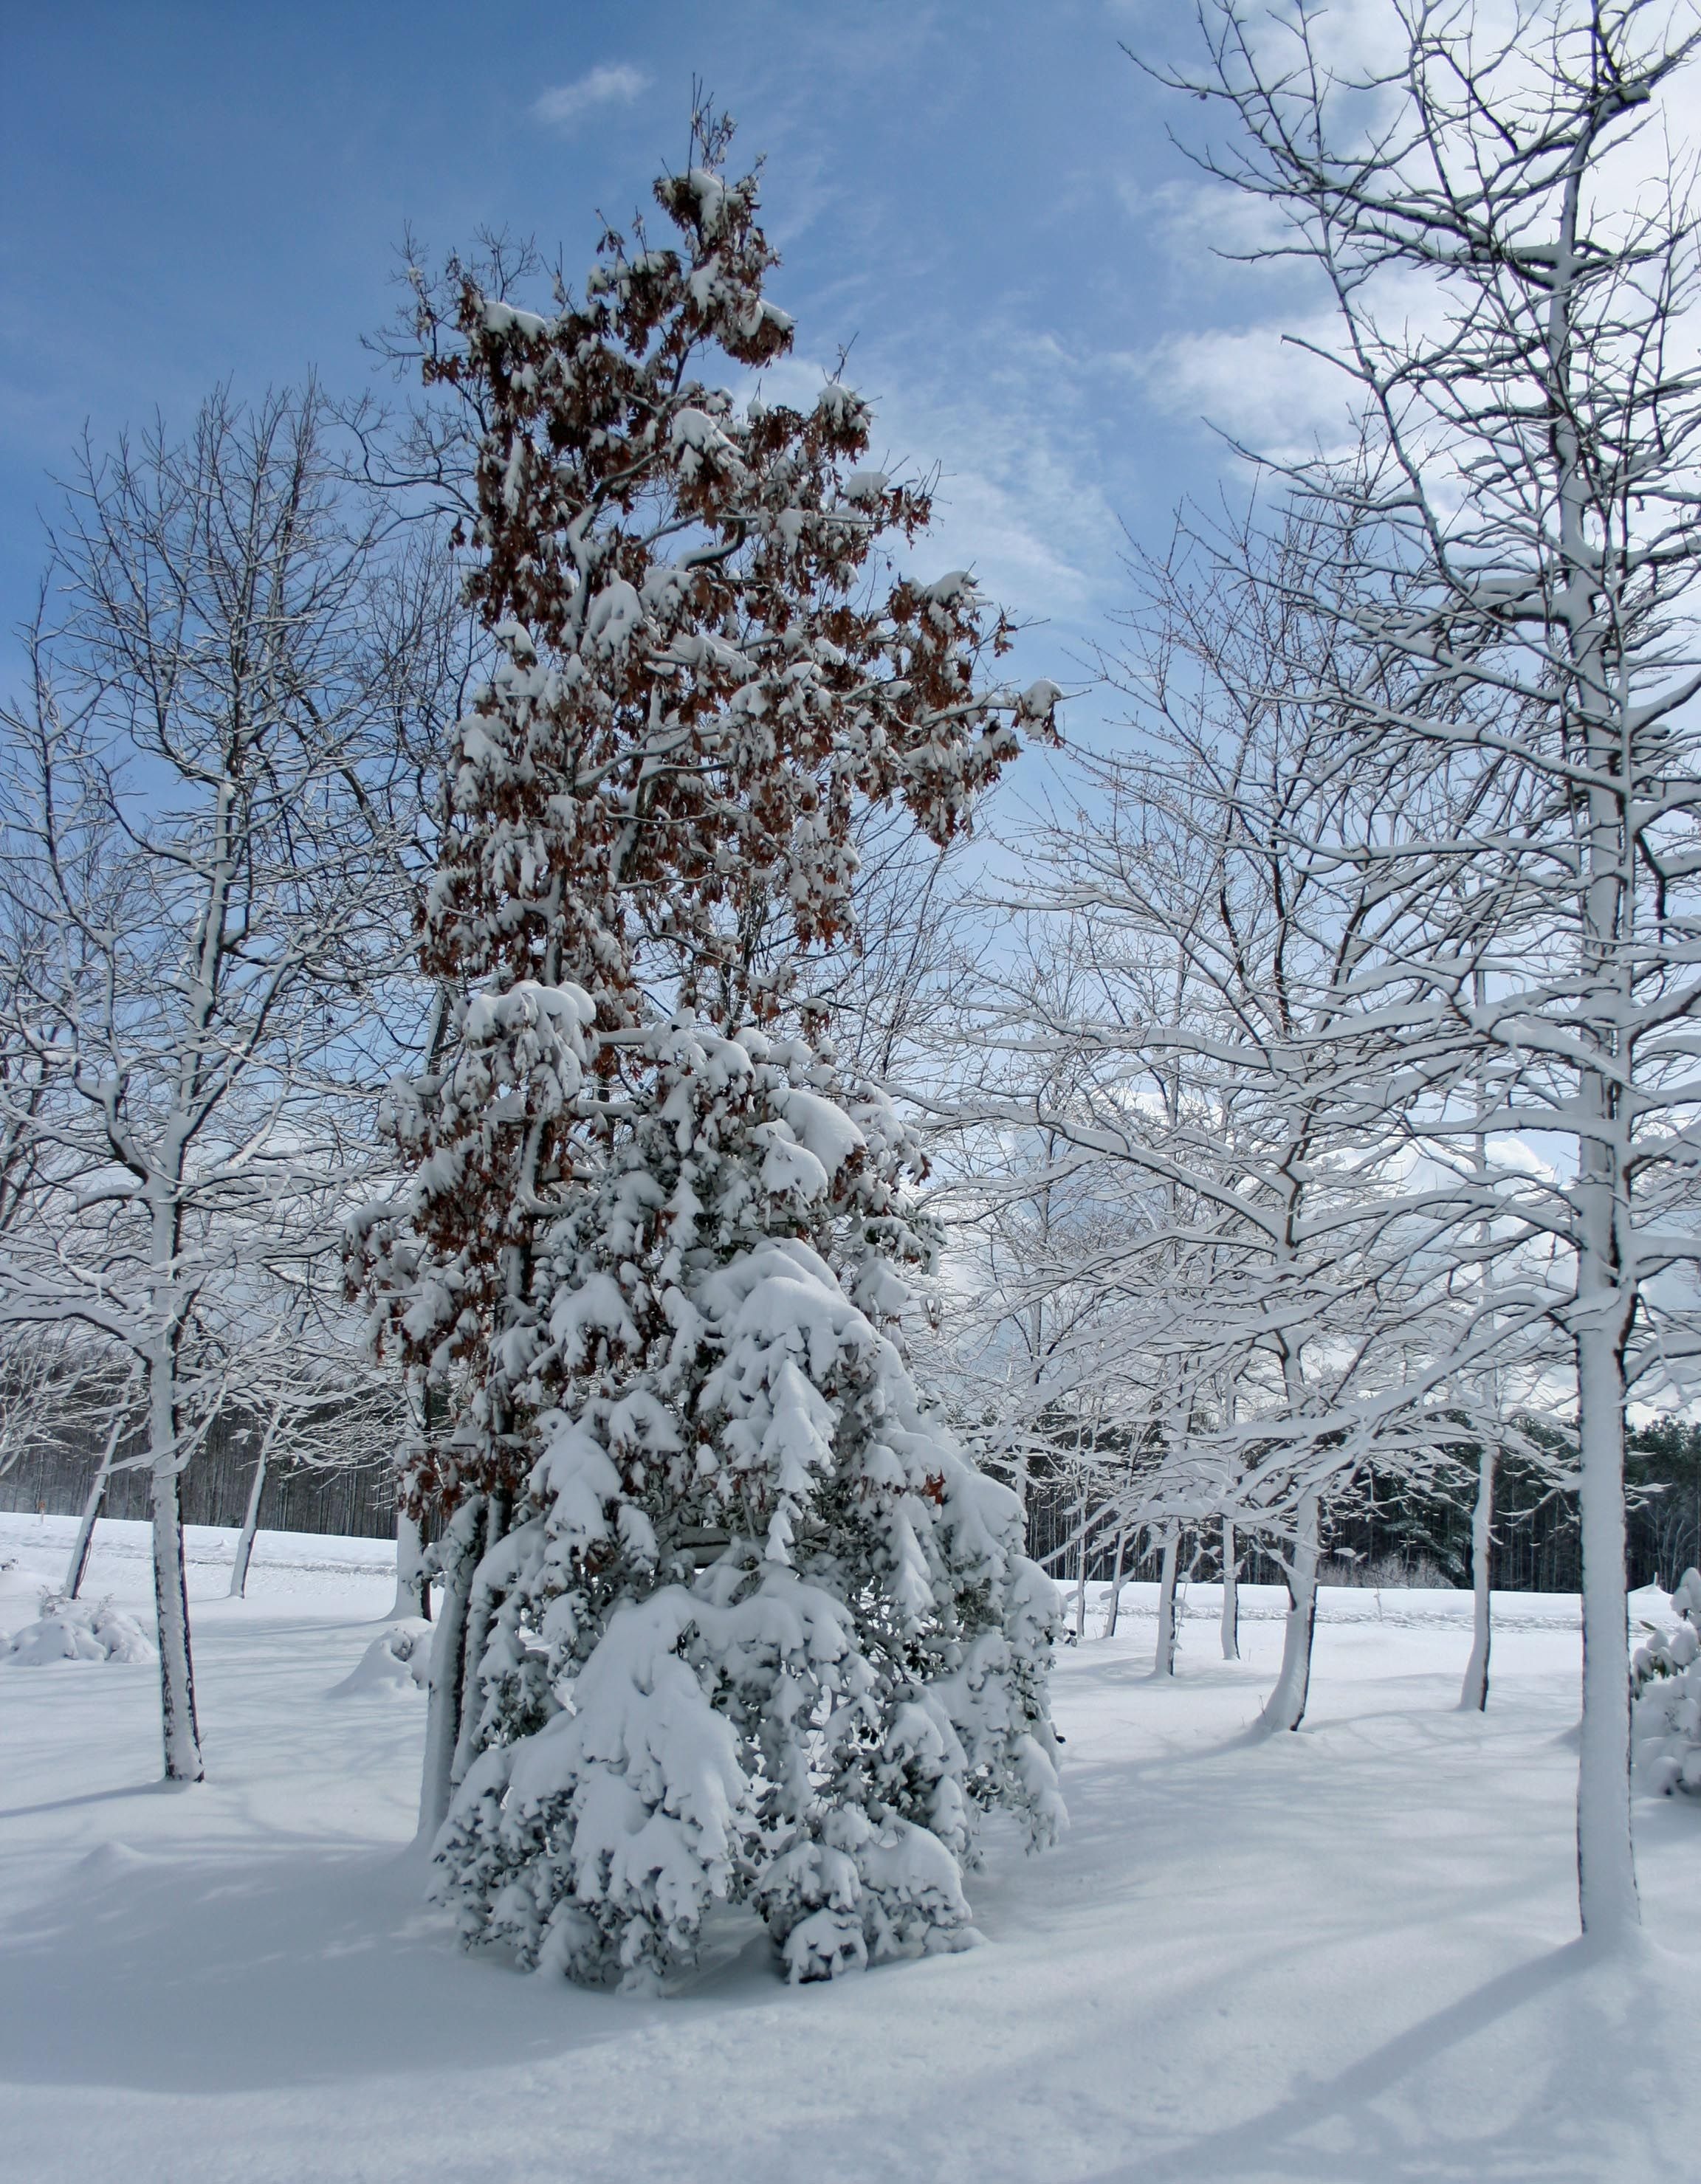
tree, branch, snow, cold, winter, plant, frost, scenic, natural, weather, freeze, frozen, fir, season, snowflake, snowfall, spruce, seasonal, scene, blizzard, december, frosty, freezing, woody plant, land plant